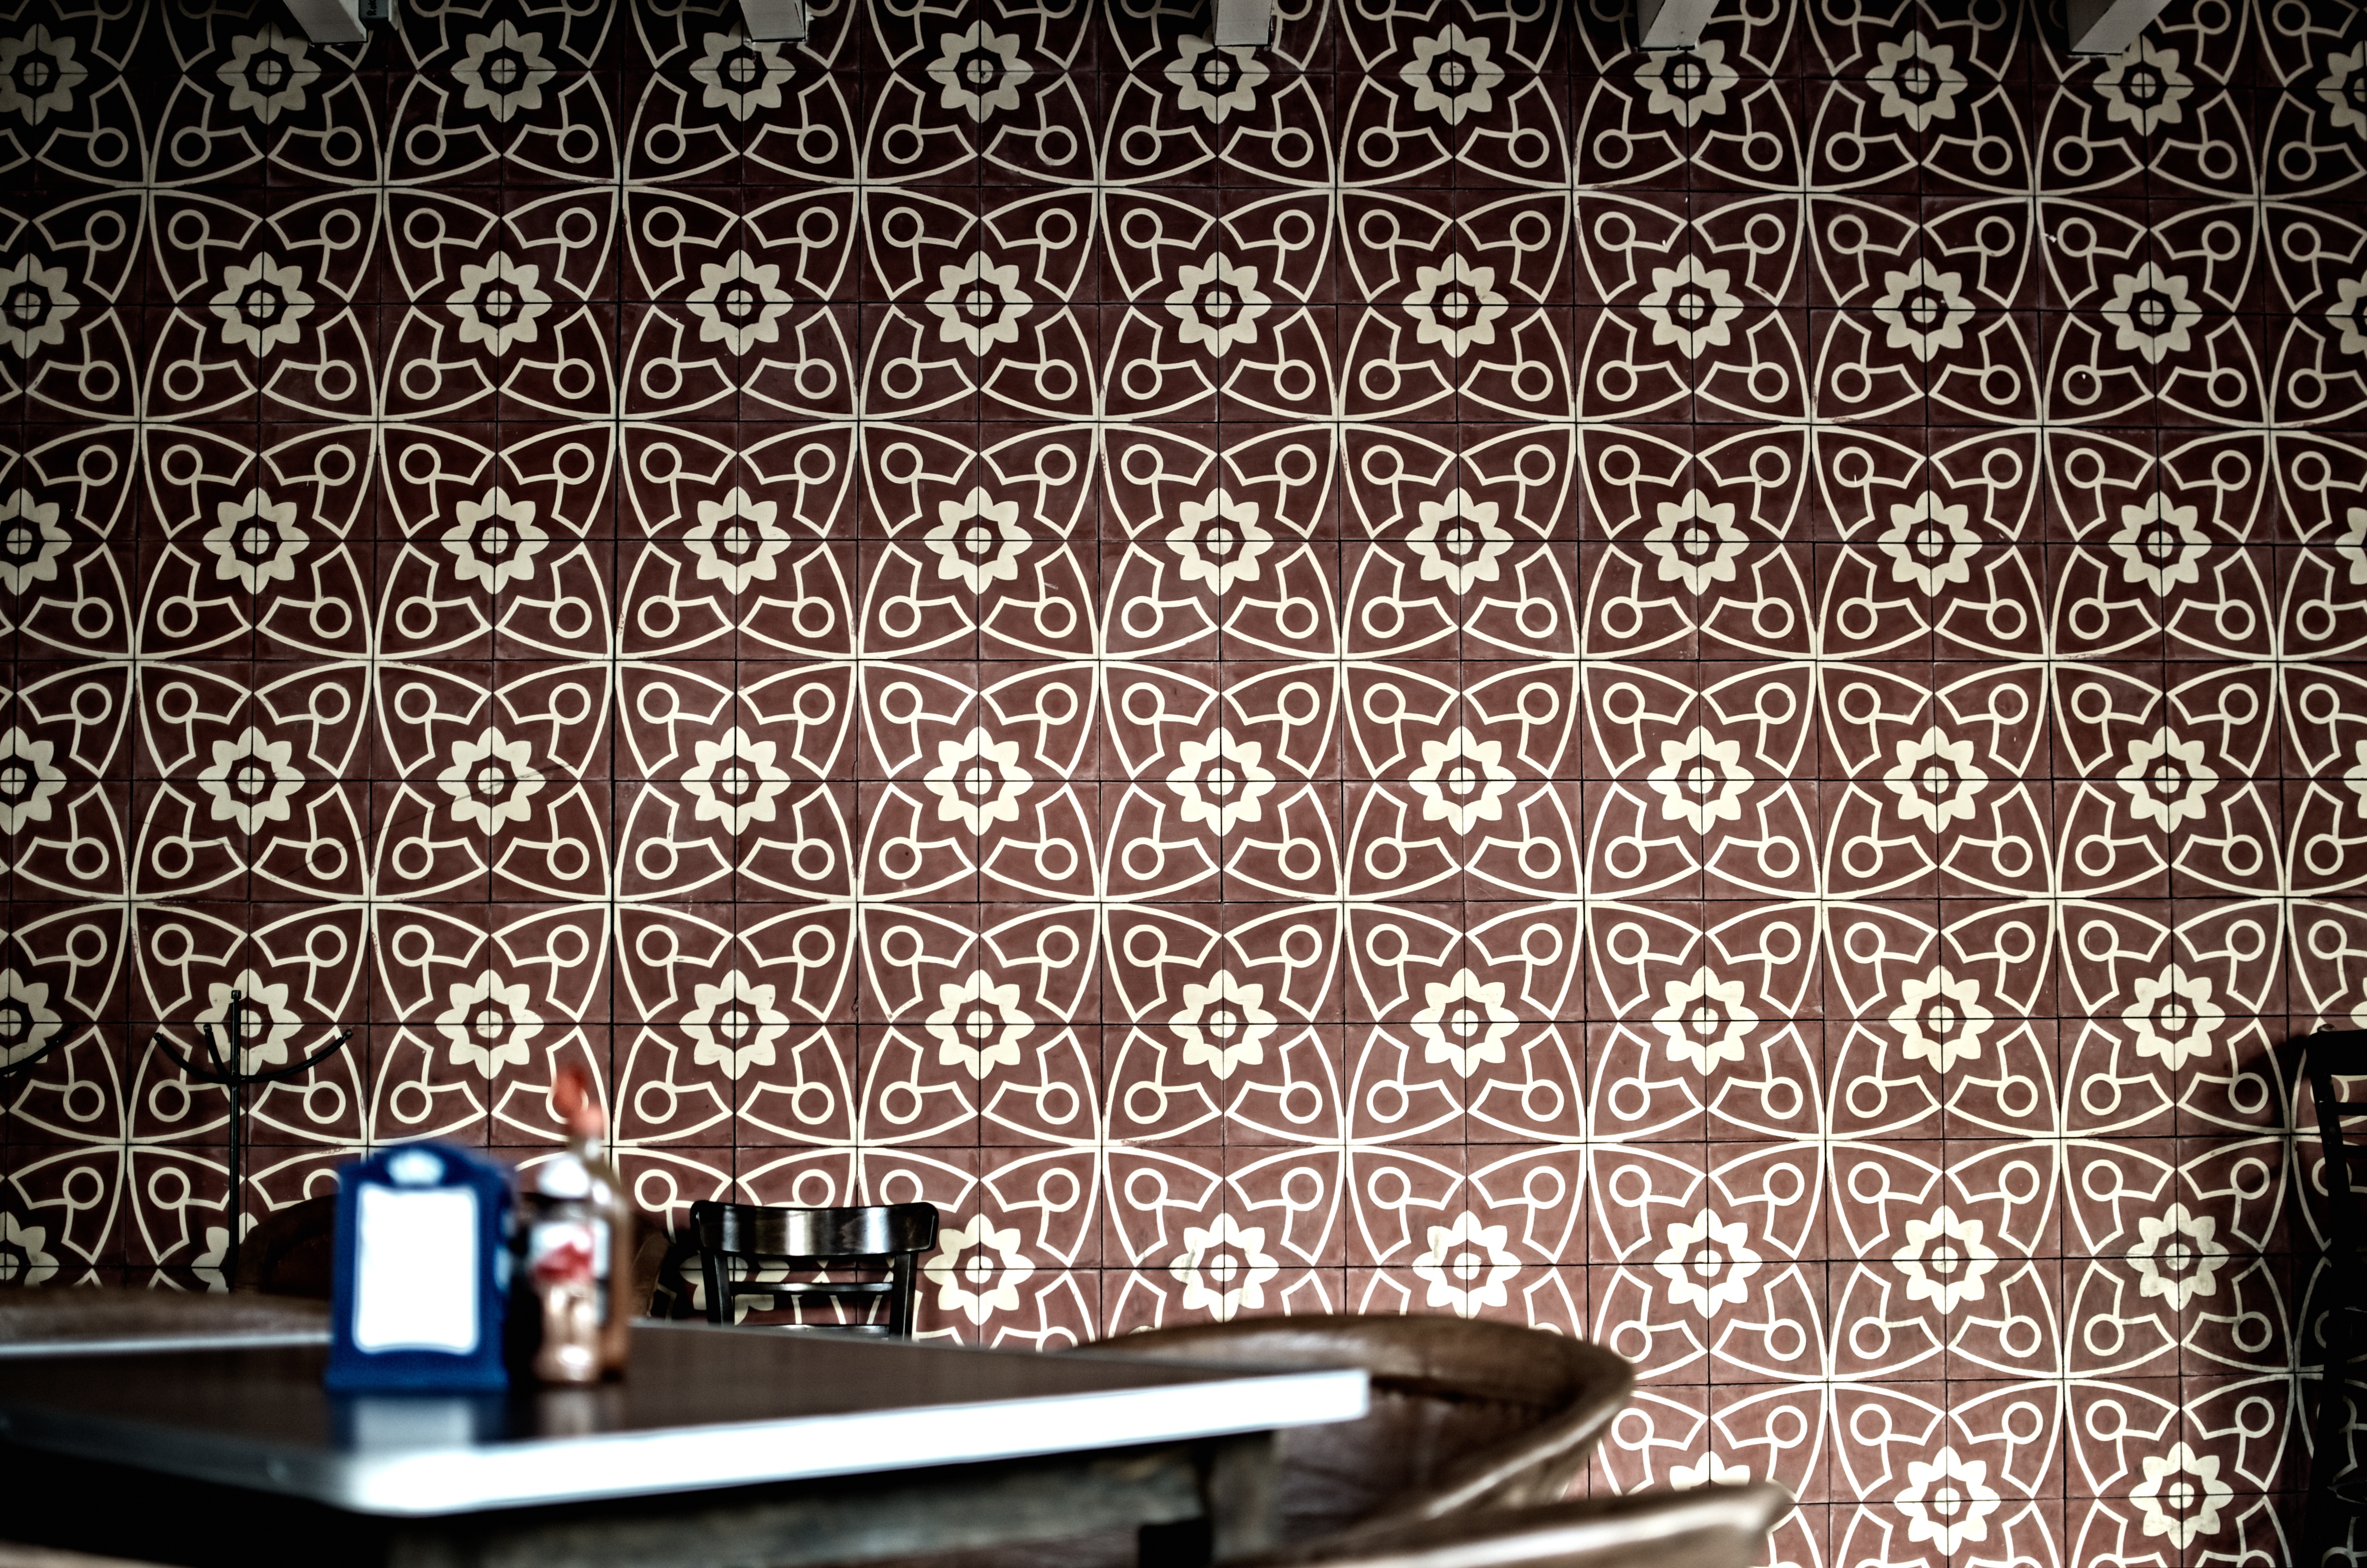
cafe, interior, wall, pattern, brown, tile, interior design, font, design, wallpaper, flooring